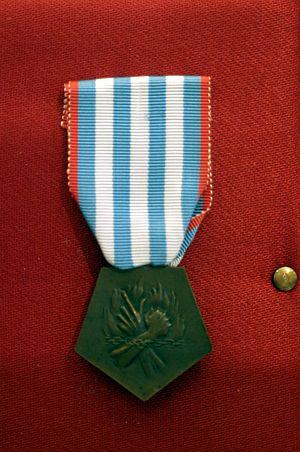
Médaille de la déportation et de l'internement pour faits de Résistance
Yvette Varvoux, née Altenhoven le 22 septembre 1917 à Naveil et morte le 4 mars 2009 à Tours, est une personnalité de la Résistance française pendant la Seconde Guerre mondiale. Elle a reçu plusieurs distinctions honorifiques pour son engagement. Elle est nommée au grade de chevalier puis d'officier dans l'Ordre national de la Légion d'honneur.
L'abbé Paul Louis, dit Abbé Choc, né le 11 juillet 1906 à Guérande et mort dans la nuit du 23 au 24 juin 1962 à Clichy, est un prêtre français ordonné le 7 janvier 1934.
René-Georges Laurin, né le 2 mai 1921 à Paris et mort le 29 avril 2006 à Saint-Raphaël, est un résistant et homme politique français.